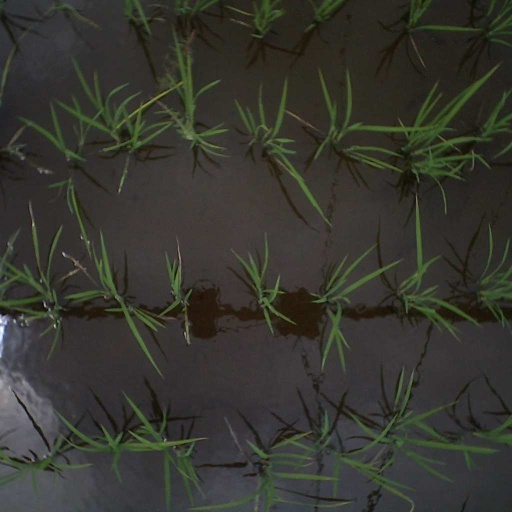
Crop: rice